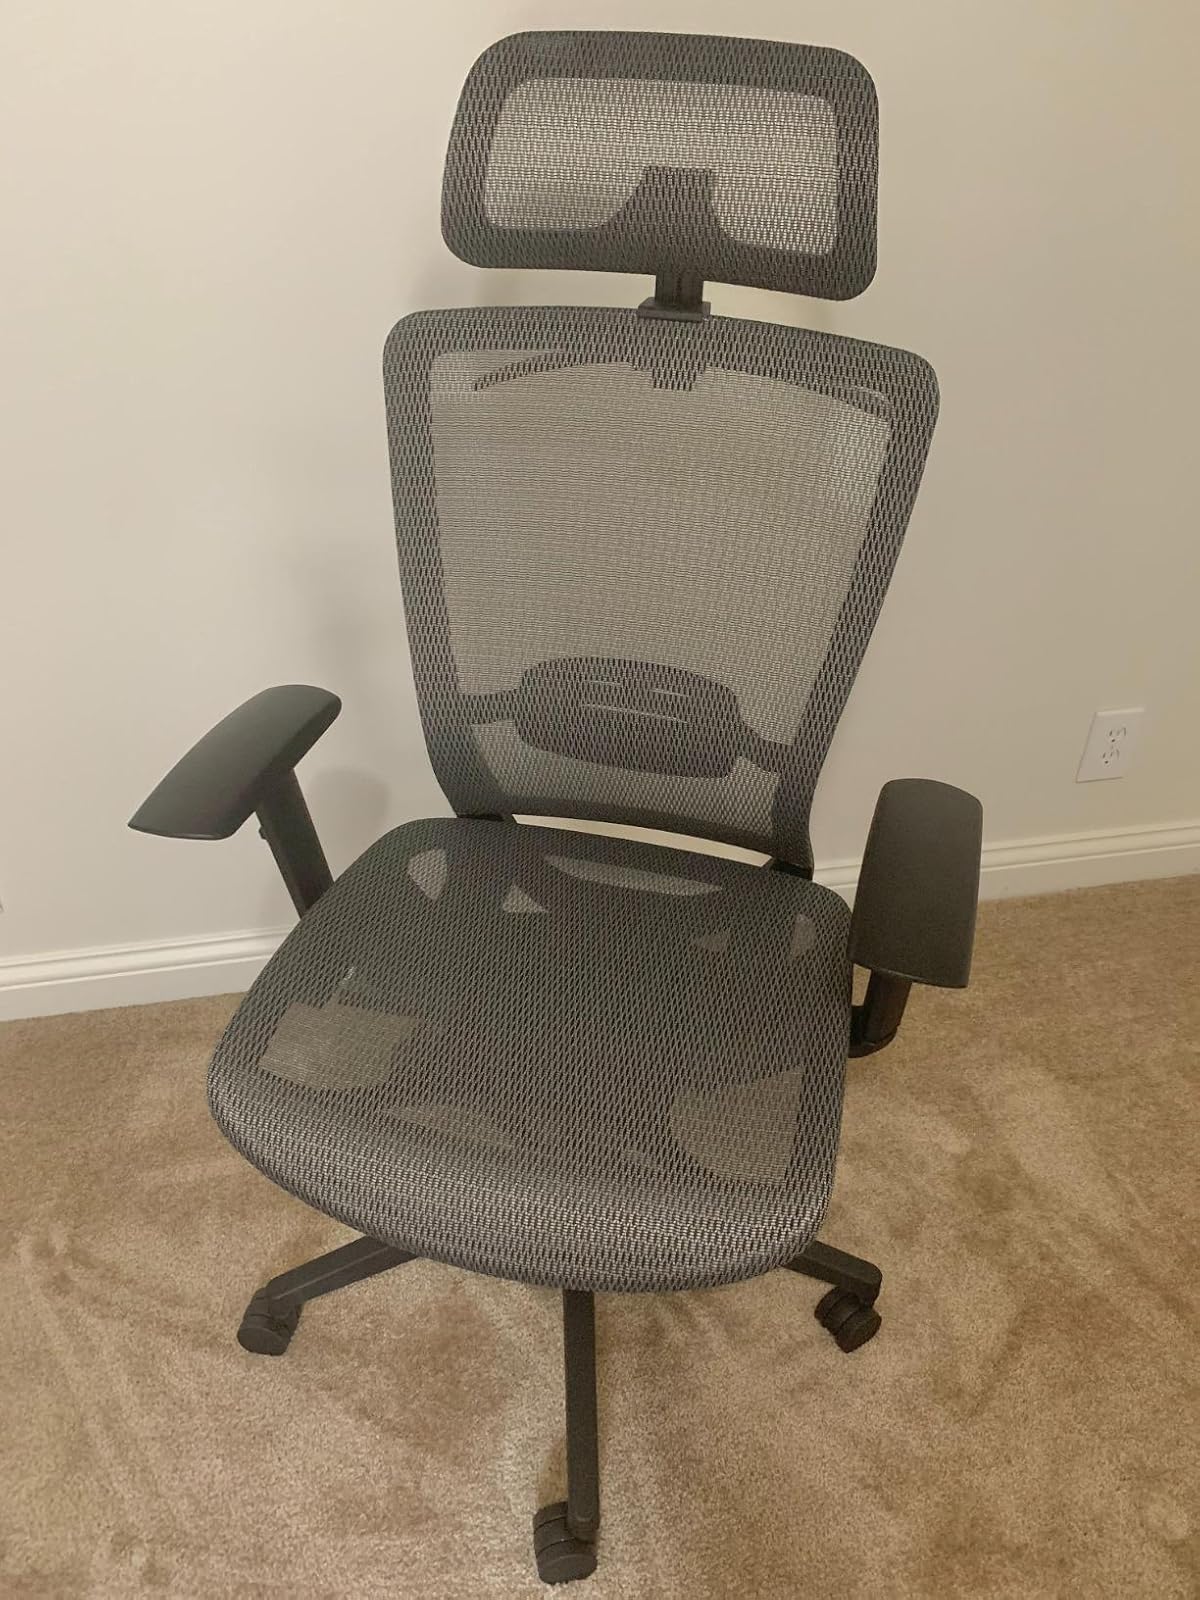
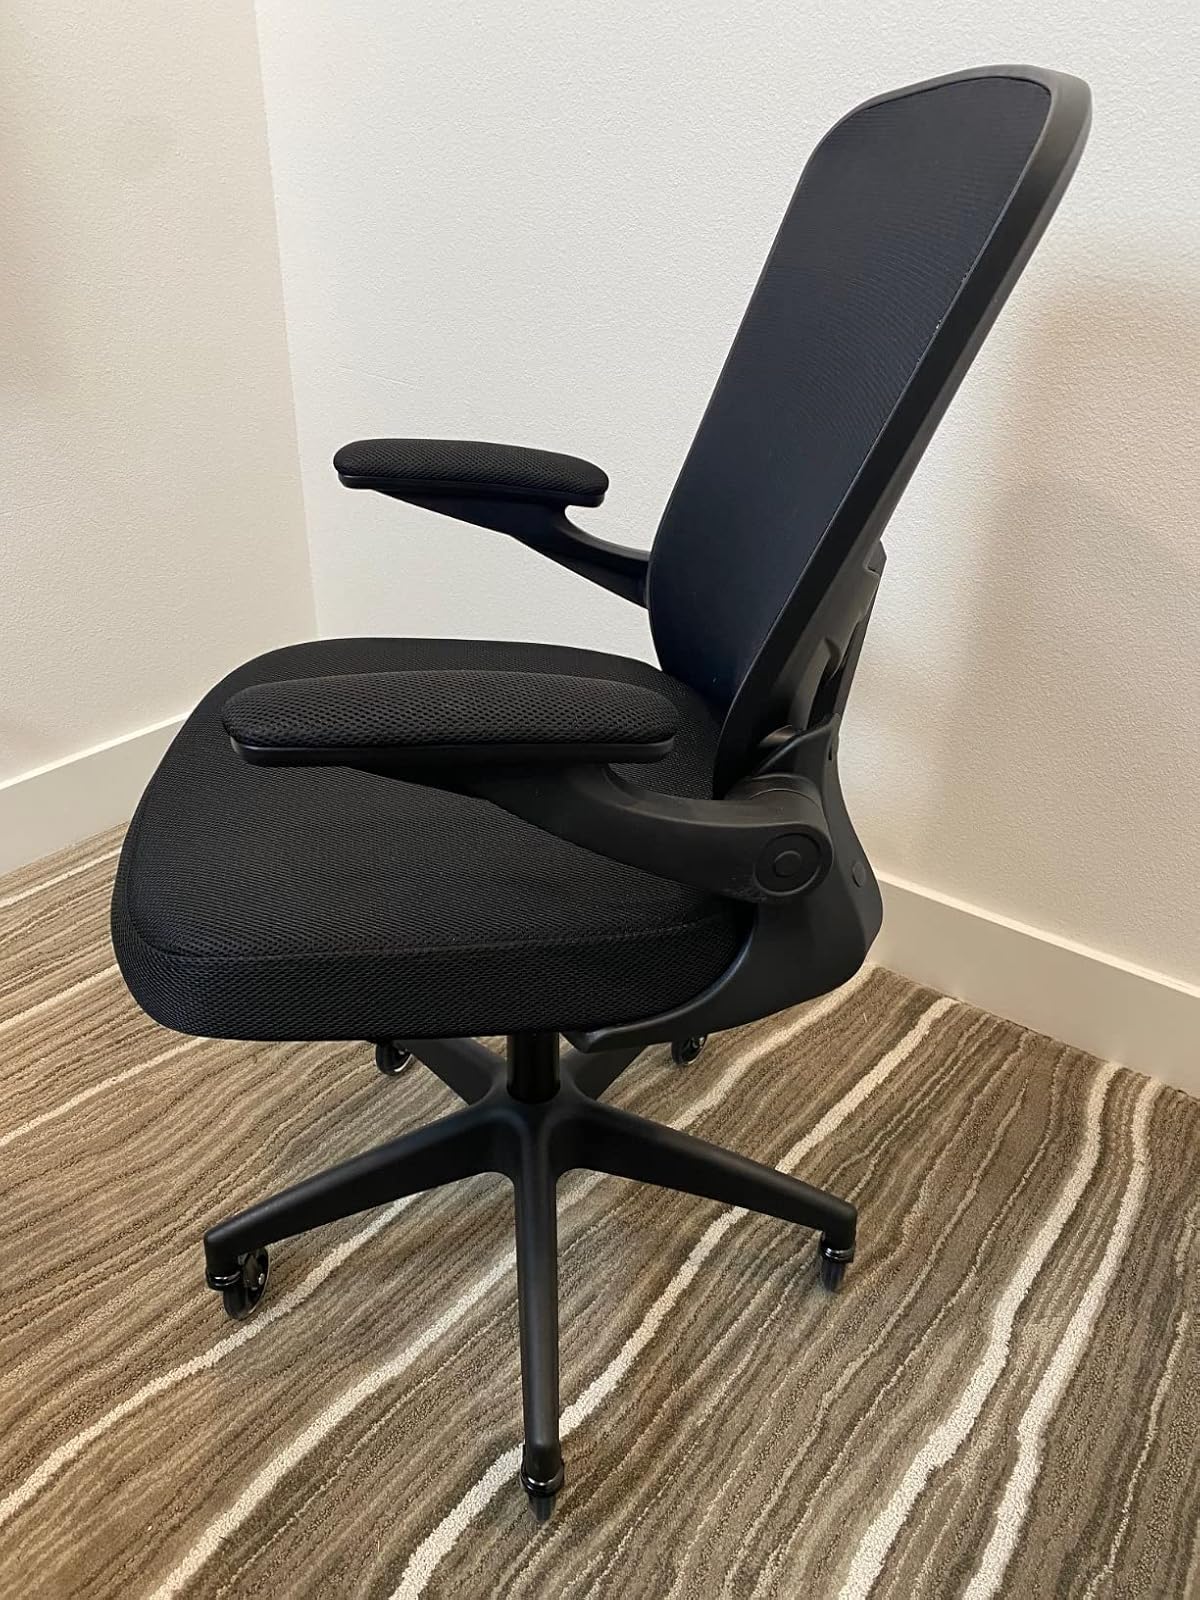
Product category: items_chair
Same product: no